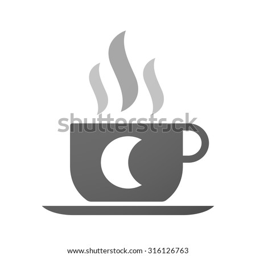
illustration of an isolated cup of coffee with a moon